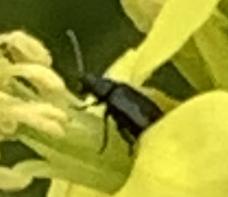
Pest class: crucifer_flea_beetle